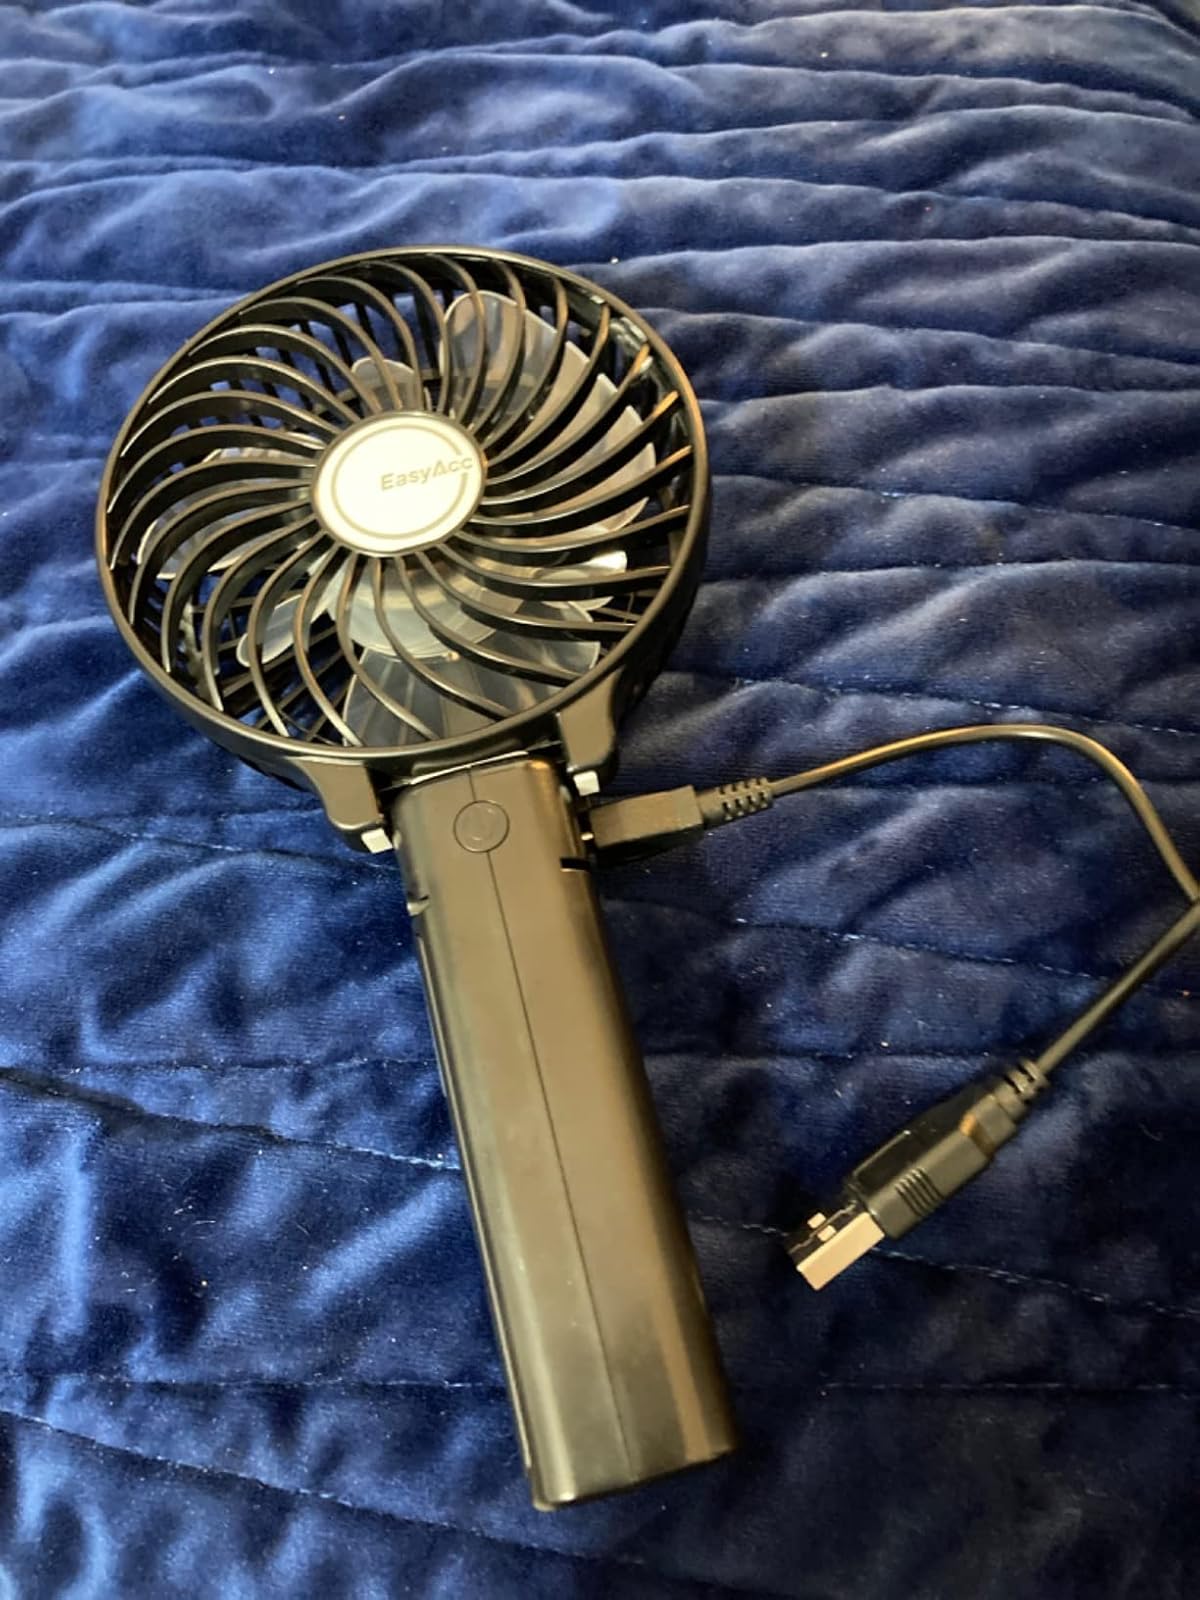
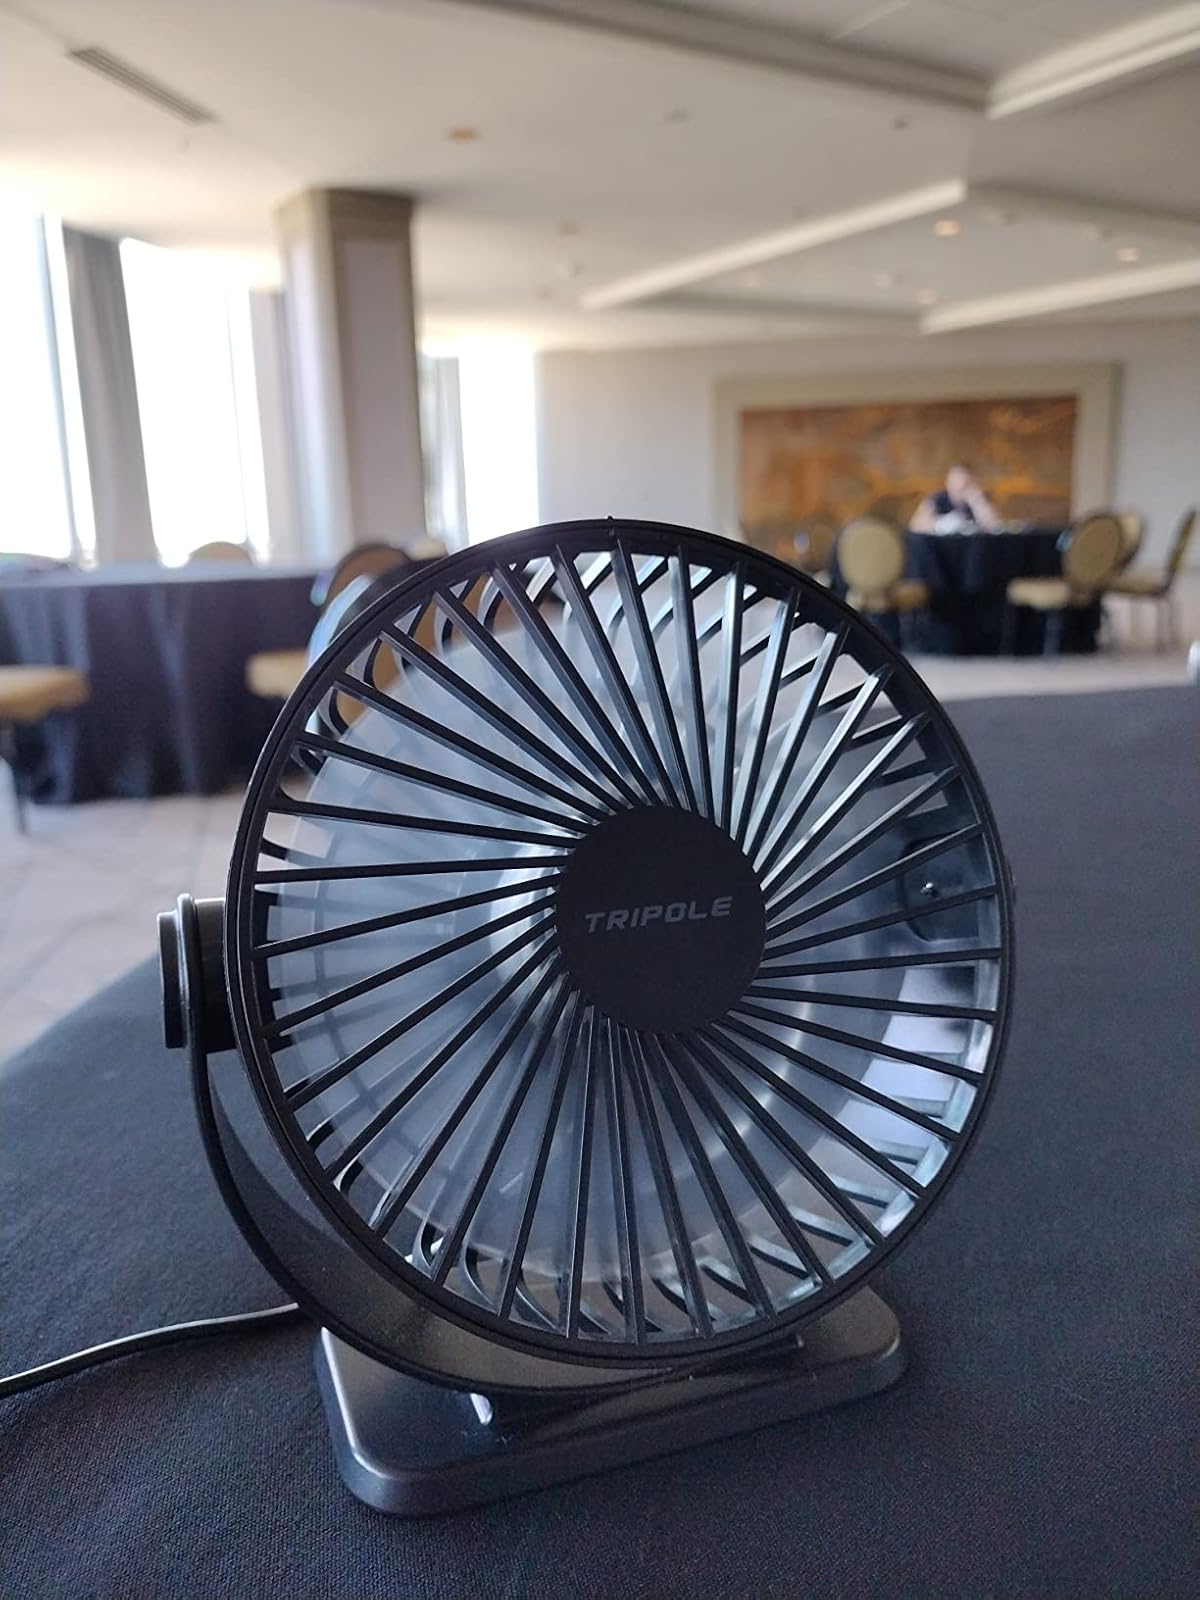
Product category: fan
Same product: no